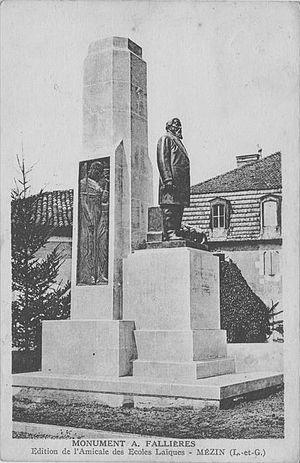
Monument, sculpture en bronze A. FALLIERES 1938 (détruit en 1942 par le régime de Vichy)
Mézin est une commune du Sud-Ouest de la France, située dans le département de Lot-et-Garonne.
Armand Fallières, né le 6 novembre 1841 à Mézin et mort le 22 juin 1931 à Villeneuve-de-Mézin, est un homme d'État français, président de la République française de 1906 à 1913.